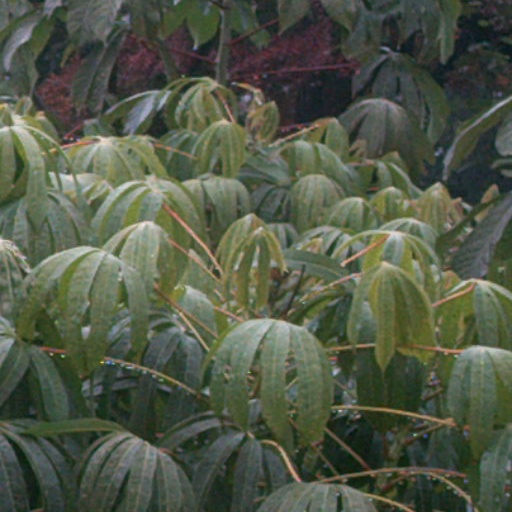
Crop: cassava